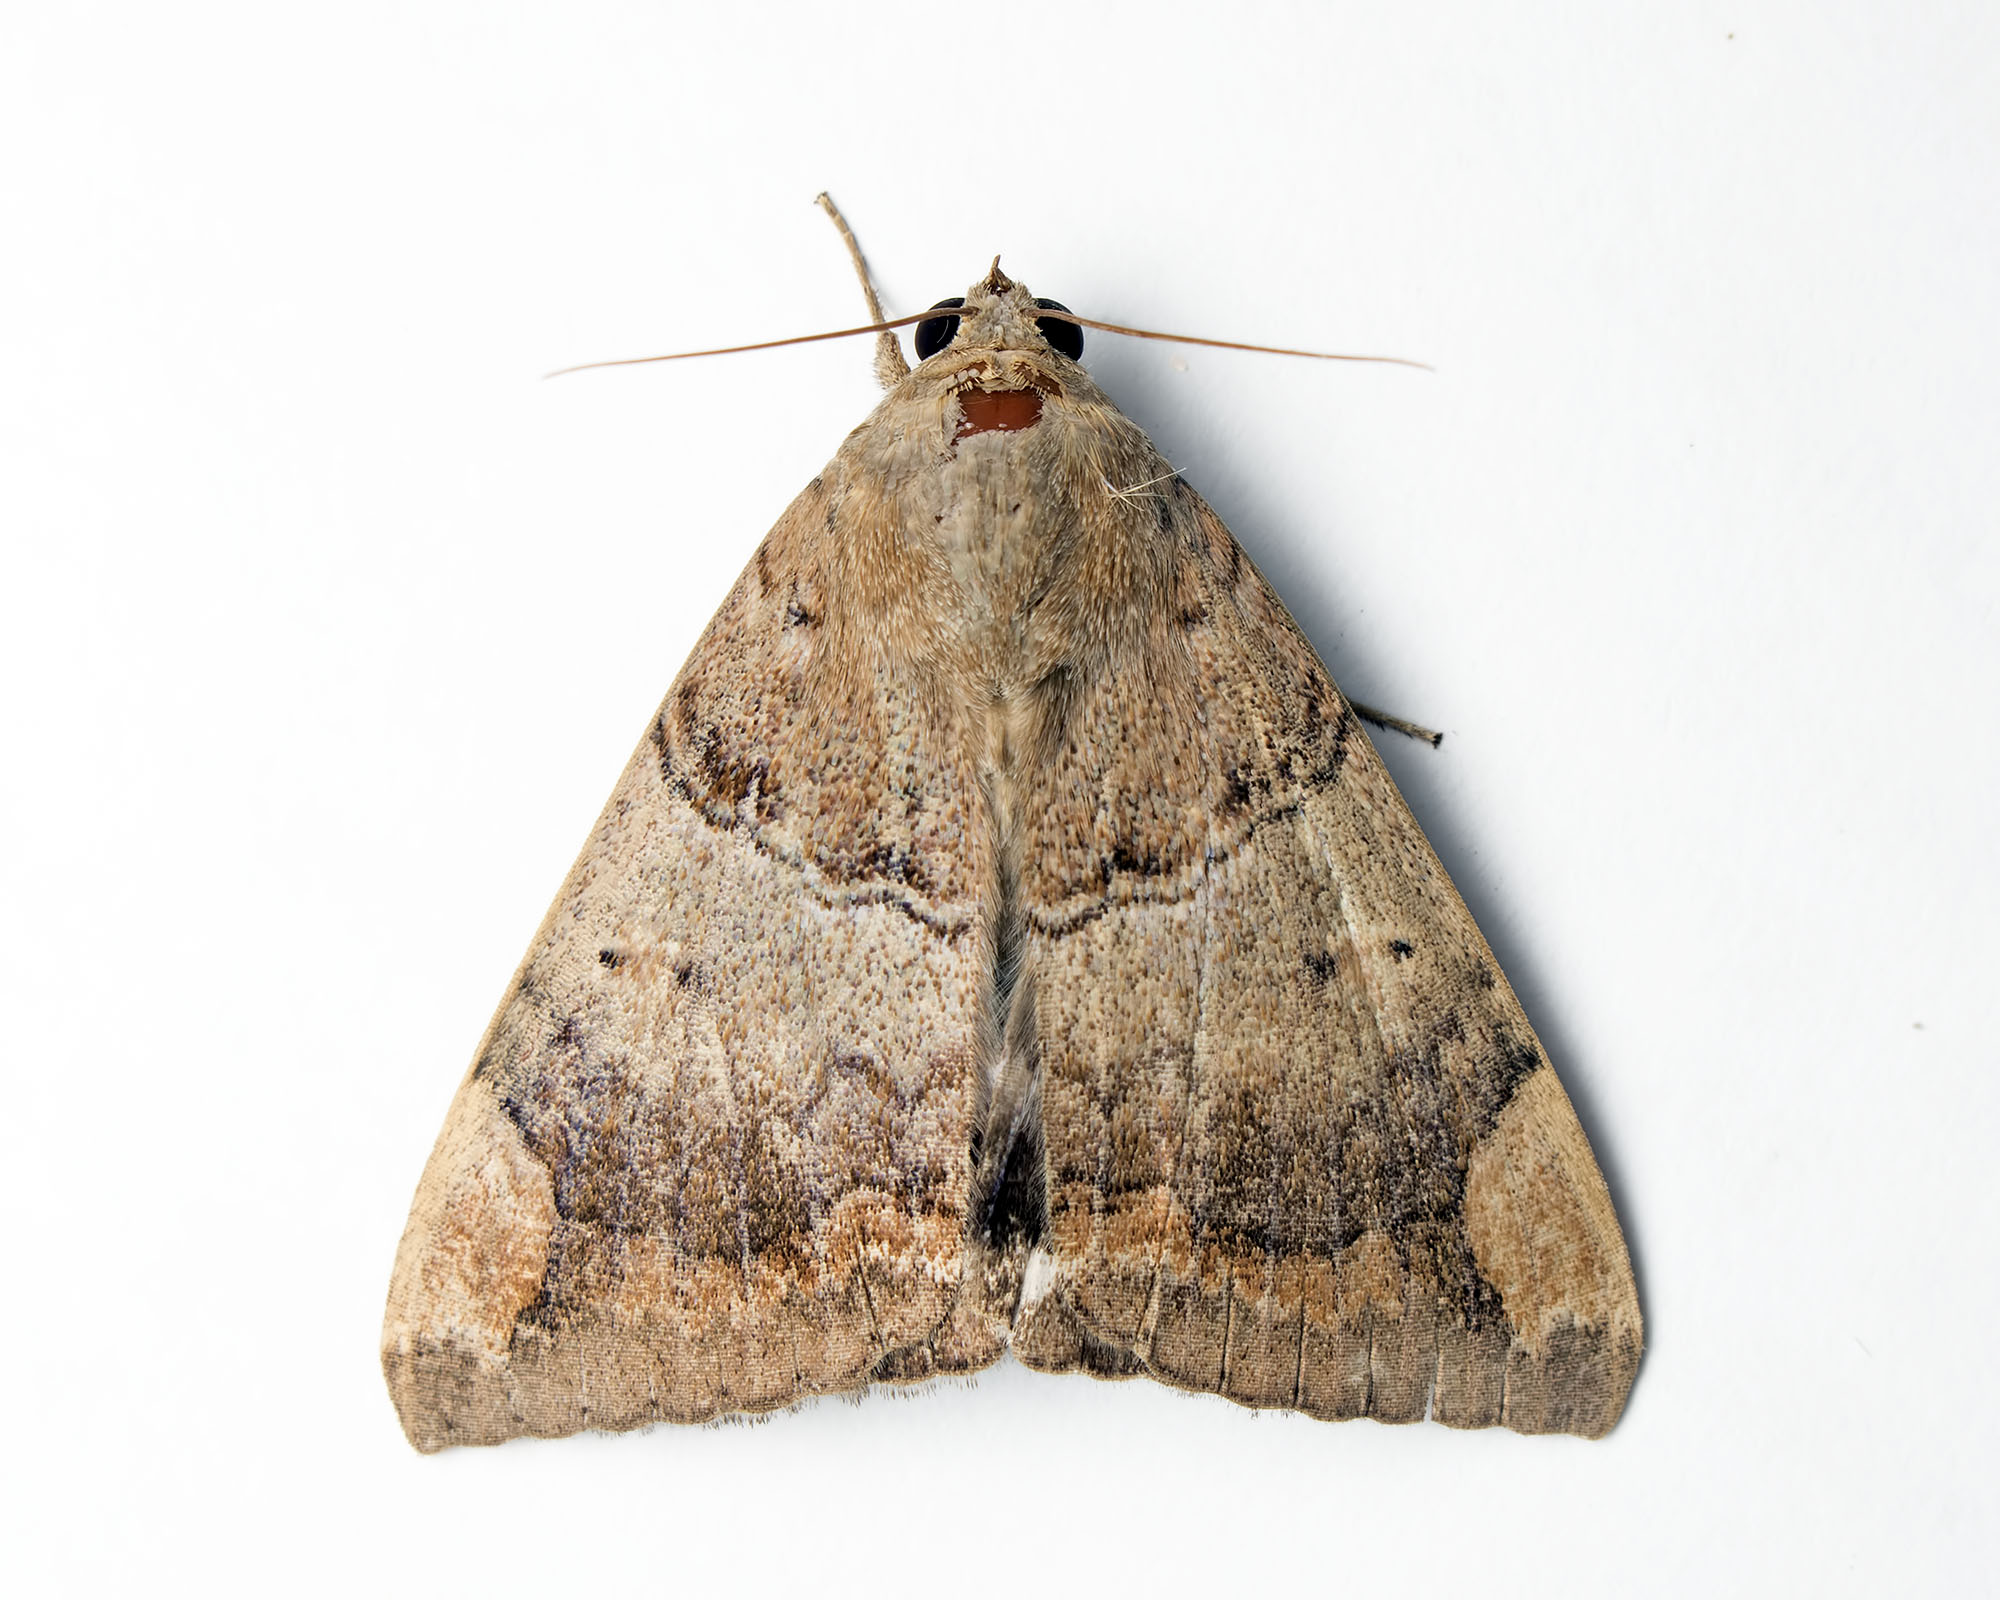
wing, insect, moth, butterfly, fauna, invertebrate, lepidoptera, india, arthropoda, ariansuresh, skanfarmhouse, andhrapradesh, animalia, insecta, pterygota, neoptera, ditrysia, glossata, heteroneura, cossina, bombycina, mothsofindia, noctuoidea, erebidae, otherextensiontube13mm, nationalmothweek, metapterygota, achaea, owletmoth, erebinae, ophiusini, achaeajanata, castorsemilooper, arthropod, pollinator, moths and butterflies, bombycidae, colias